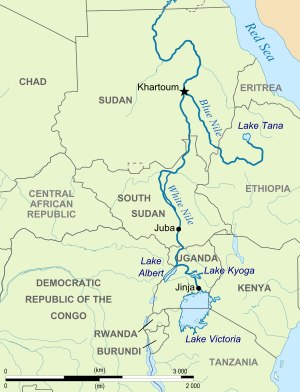
Hvide Nil
Den Hvide Nil der løber fra Victoriasøen og løber sammen med Den Blå Nil ved Khartoum
Den Hvide Nil er en afrikansk flod. Sammen med Den Blå Nil danner Den Hvide Nil Nilen ved Sudans hovedstad Khartoum. Floden starter ved Victoriasøen, hvorfra den flyder mod nord og senere mod vest gennem Uganda, Lake Kyoga og Lake Albert. Den Hvide Nil er fra Victoriasøen og til mødet med Den Blå Nil ca. 3700 km lang.